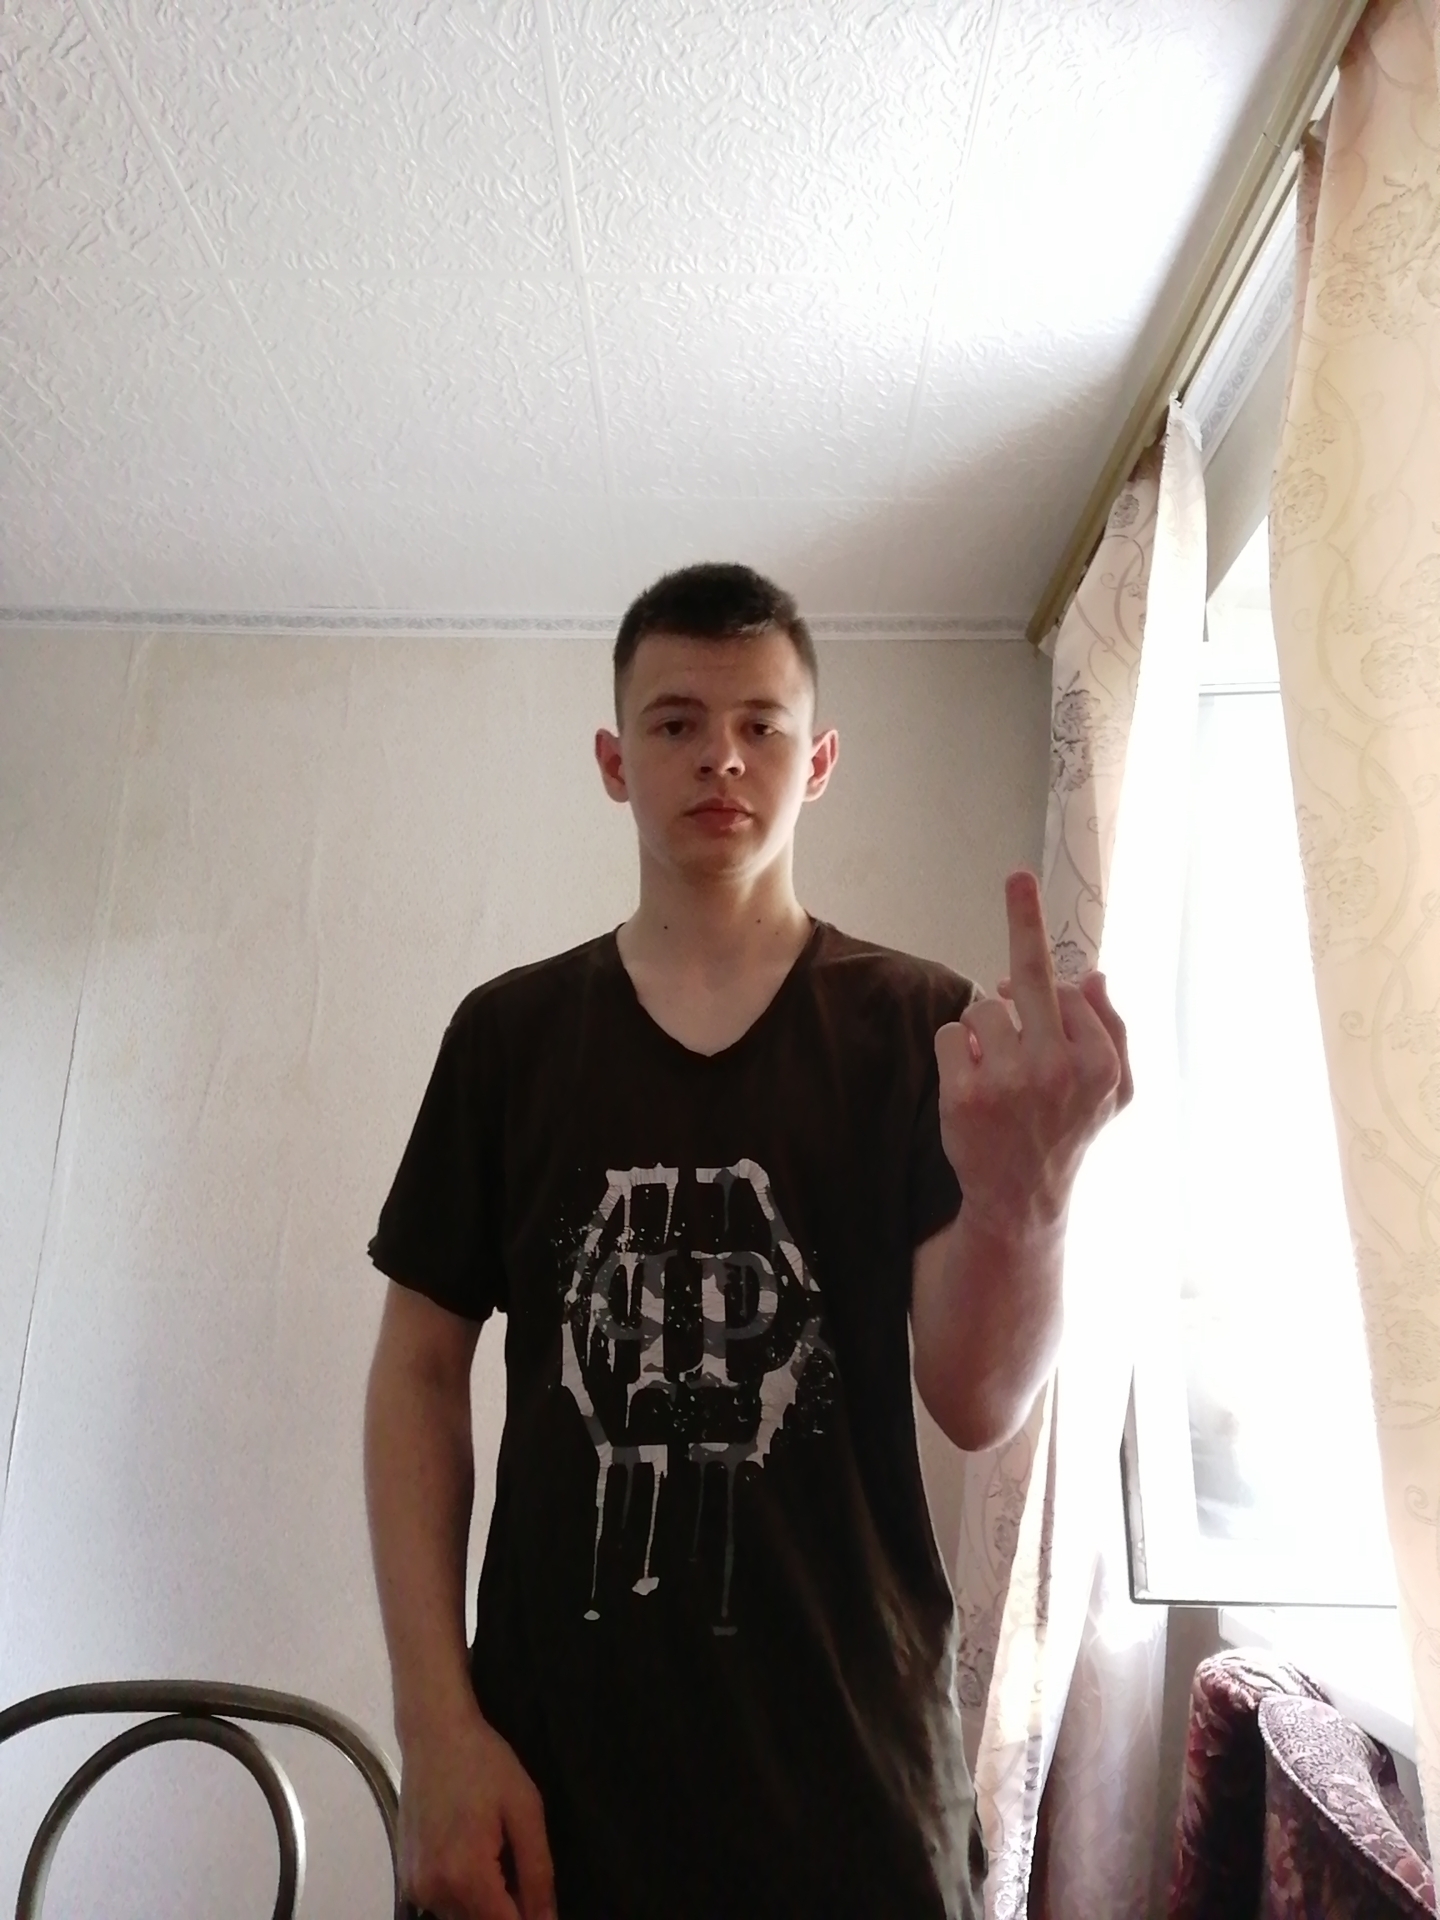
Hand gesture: middle_finger